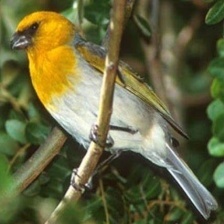
Species: PALILA
Scientific name: LOXIOIDES BAILLEUI